Dorado

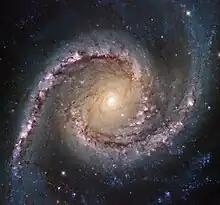
NGC 1566 is an intermediate spiral galaxy.

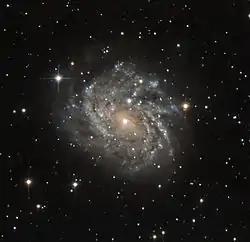
LEDA 89996 is a classic example of a spiral galaxy.

In Chinese astronomy, the stars of Dorado are in two of Xu Guangqi's Southern Asterisms (近南極星區, "Jìnnánjíxīngōu"): the White Patches Attached (夾白, "Jiābái") and the Goldfish (金魚, "Jīnyú").